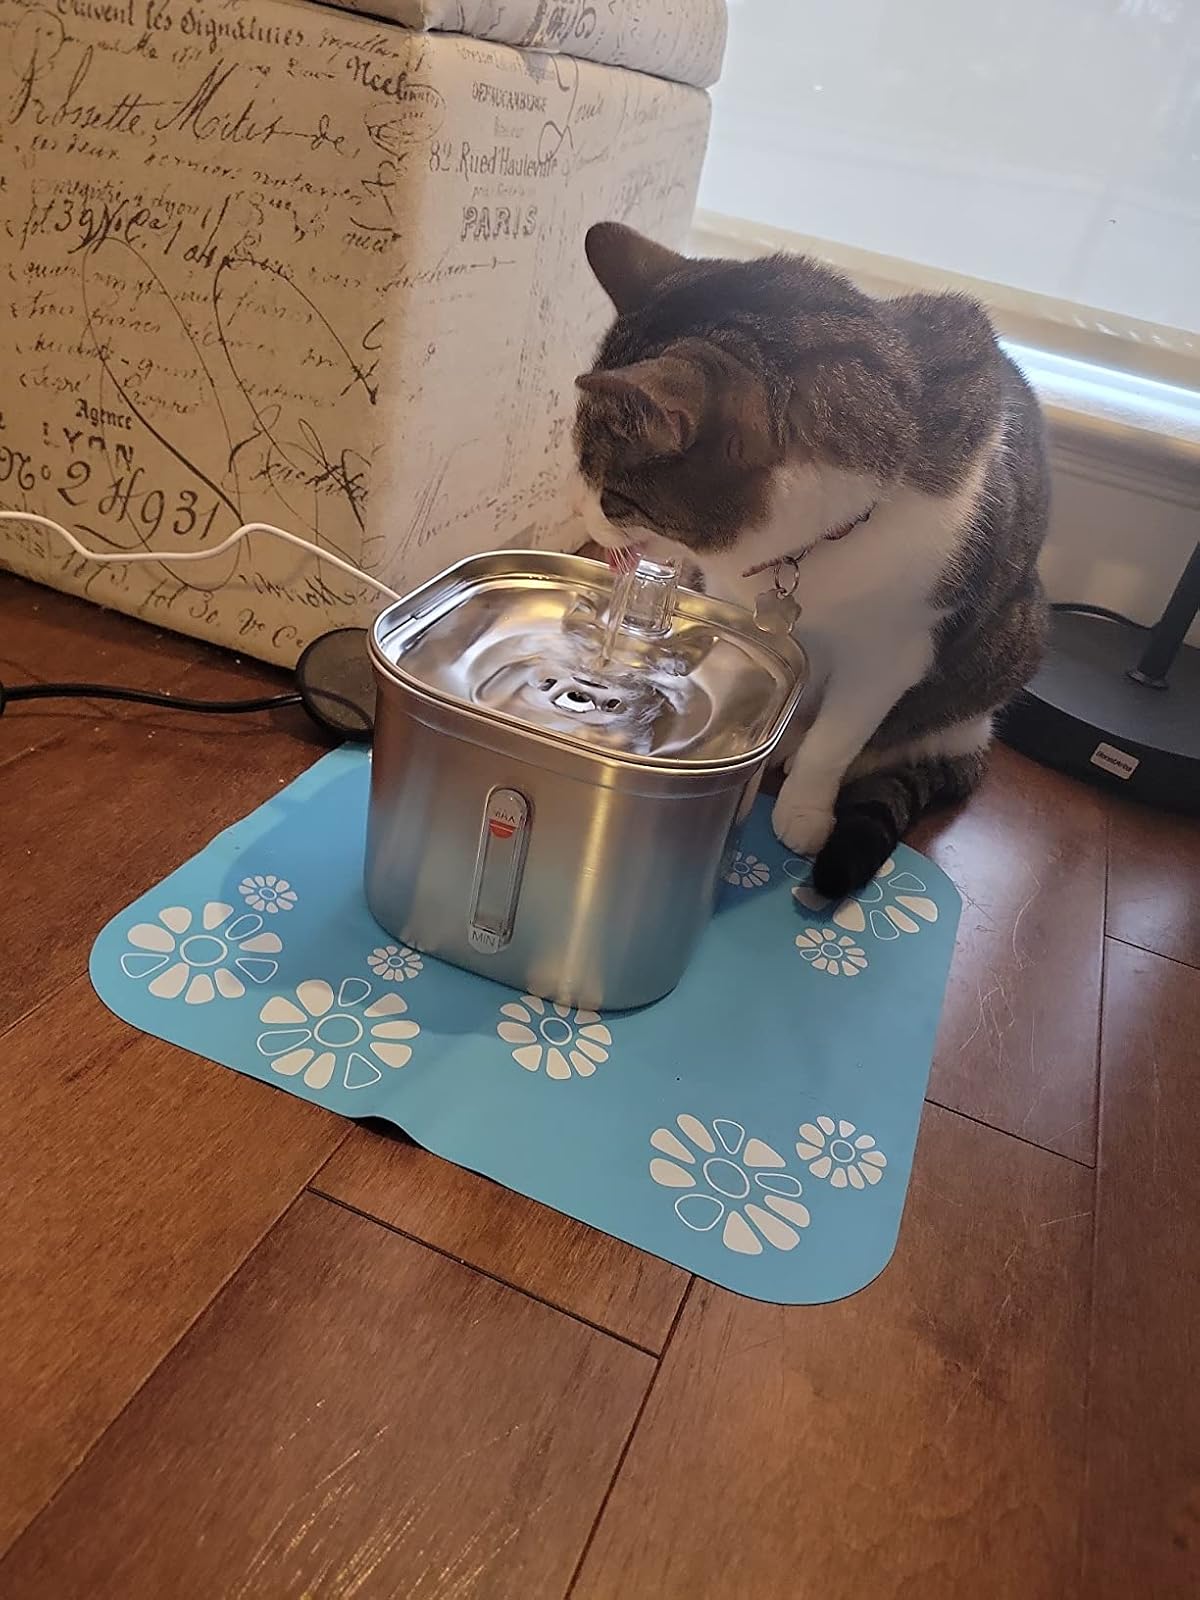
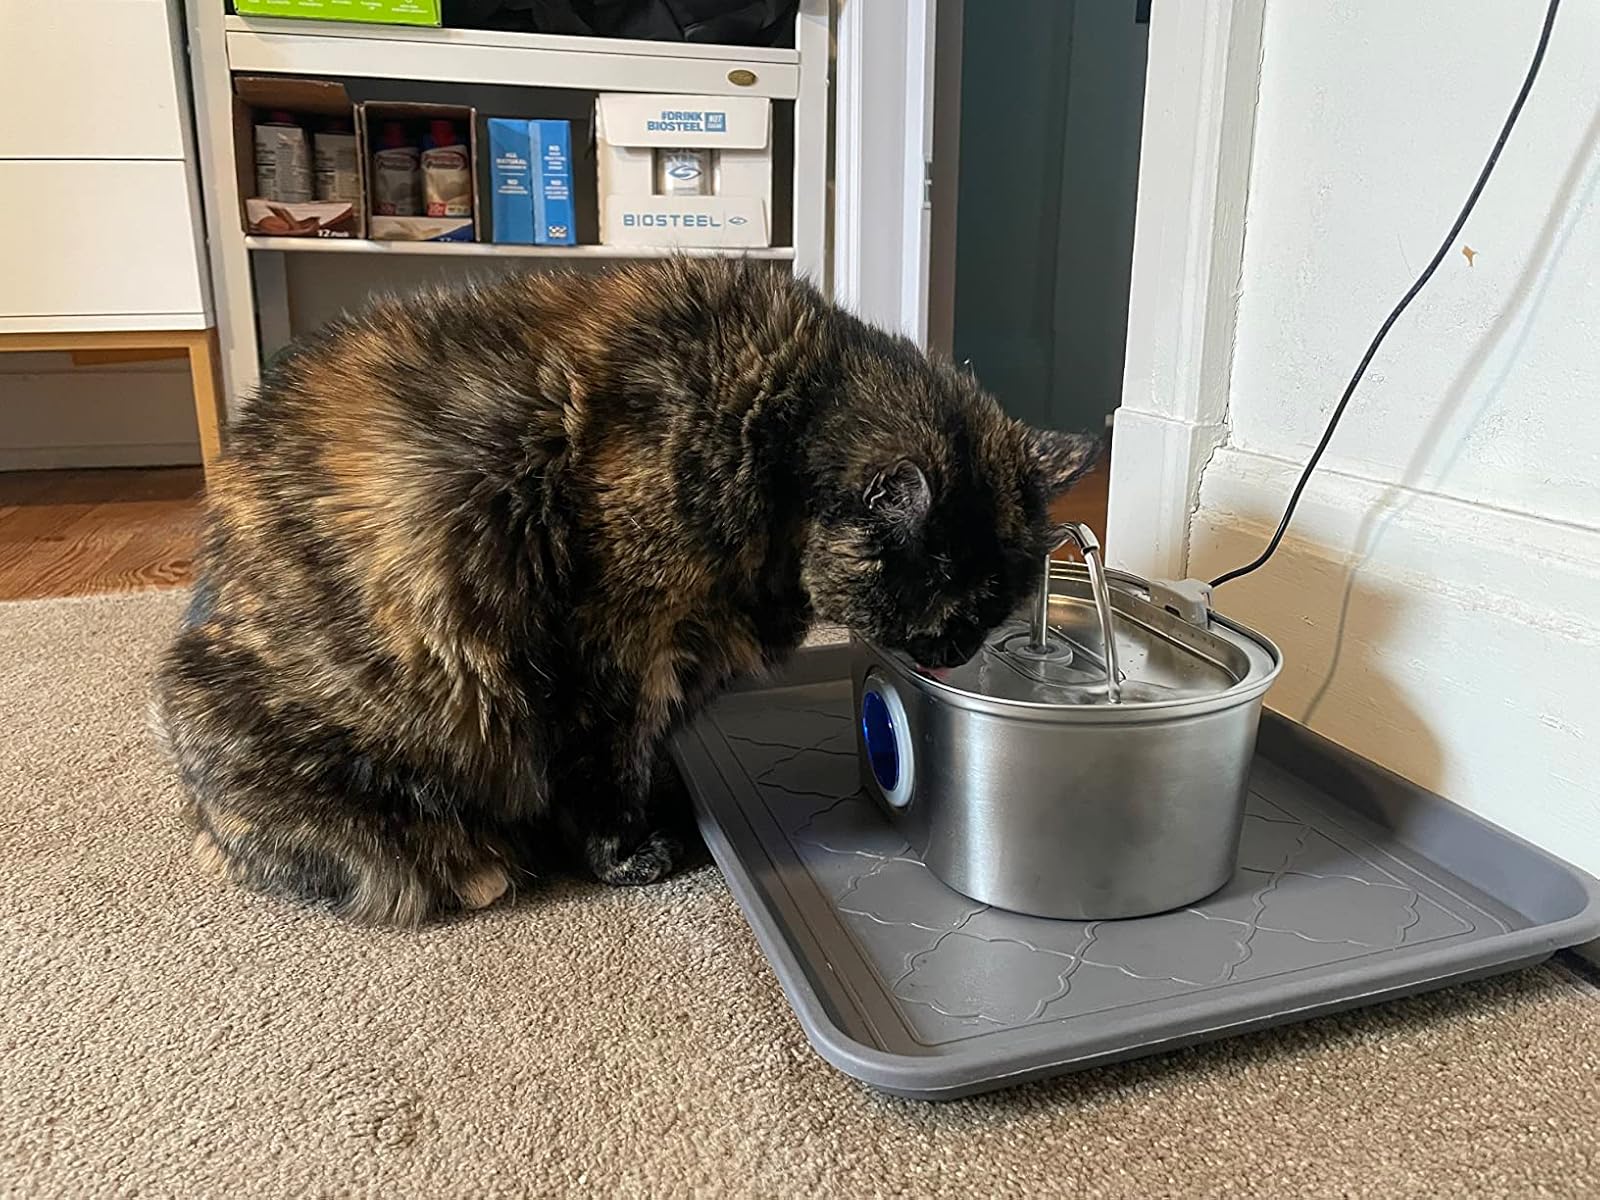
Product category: items_bowl
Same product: no